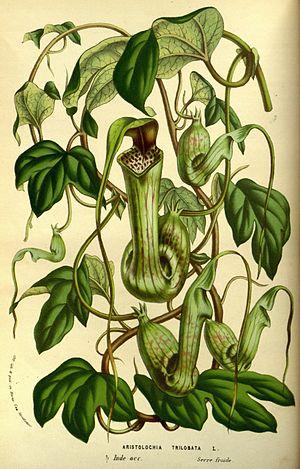
Flore des serres et des jardins de l'Europe est une revue d'horticulture paraissant à Gand en Belgique qui était considérée comme l'une des plus raffinées d'Europe au XIXᵉ siècle. Elle était sous-titrée par la mention ou descriptions et figures des plantes les plus rares et les plus méritantes, nouvellement introduites sur le continent ou en Angleterre…. Elle a publié vingt-trois volumes avec plus de deux mille planches en couleur et des textes en français, allemand et anglais. Elle a été fondée par Louis Van Houtte avec la collaboration de Charles Lemaire et de Michael Scheidweiler. Ses gravures et ses lithographies étaient terminées à la main au lavis et décrivaient les curiosités botaniques et les plantes rares du monde entier.